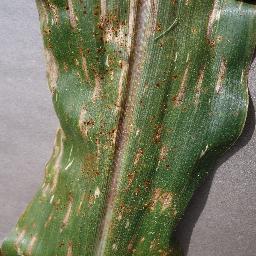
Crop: corn
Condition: (maize)_cercospora_spot_gray_spot